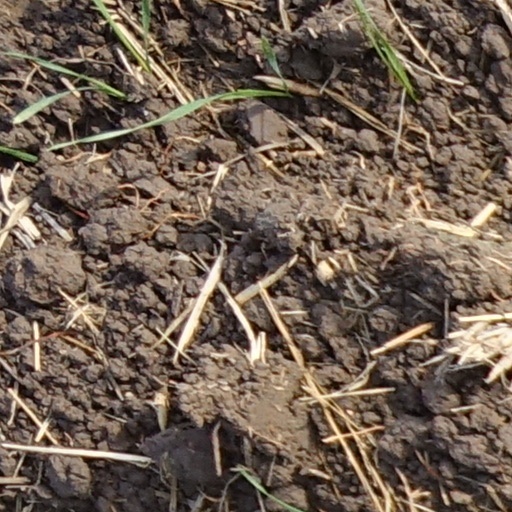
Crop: wheat